Alvin Drew

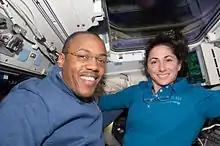
Drew and Nicole Stott during Flight Day 2 of STS-133

Drew served as a mission specialist on STS-133, the final flight of the Space Shuttle "Discovery". This mission launched on February 24, 2011, and docked with the space station two days later. Landing occurred on March 9. Drew's role on this crew was that of a mission specialist, and he conducted two spacewalks. On February 28, Drew became the 200th person to walk in space.